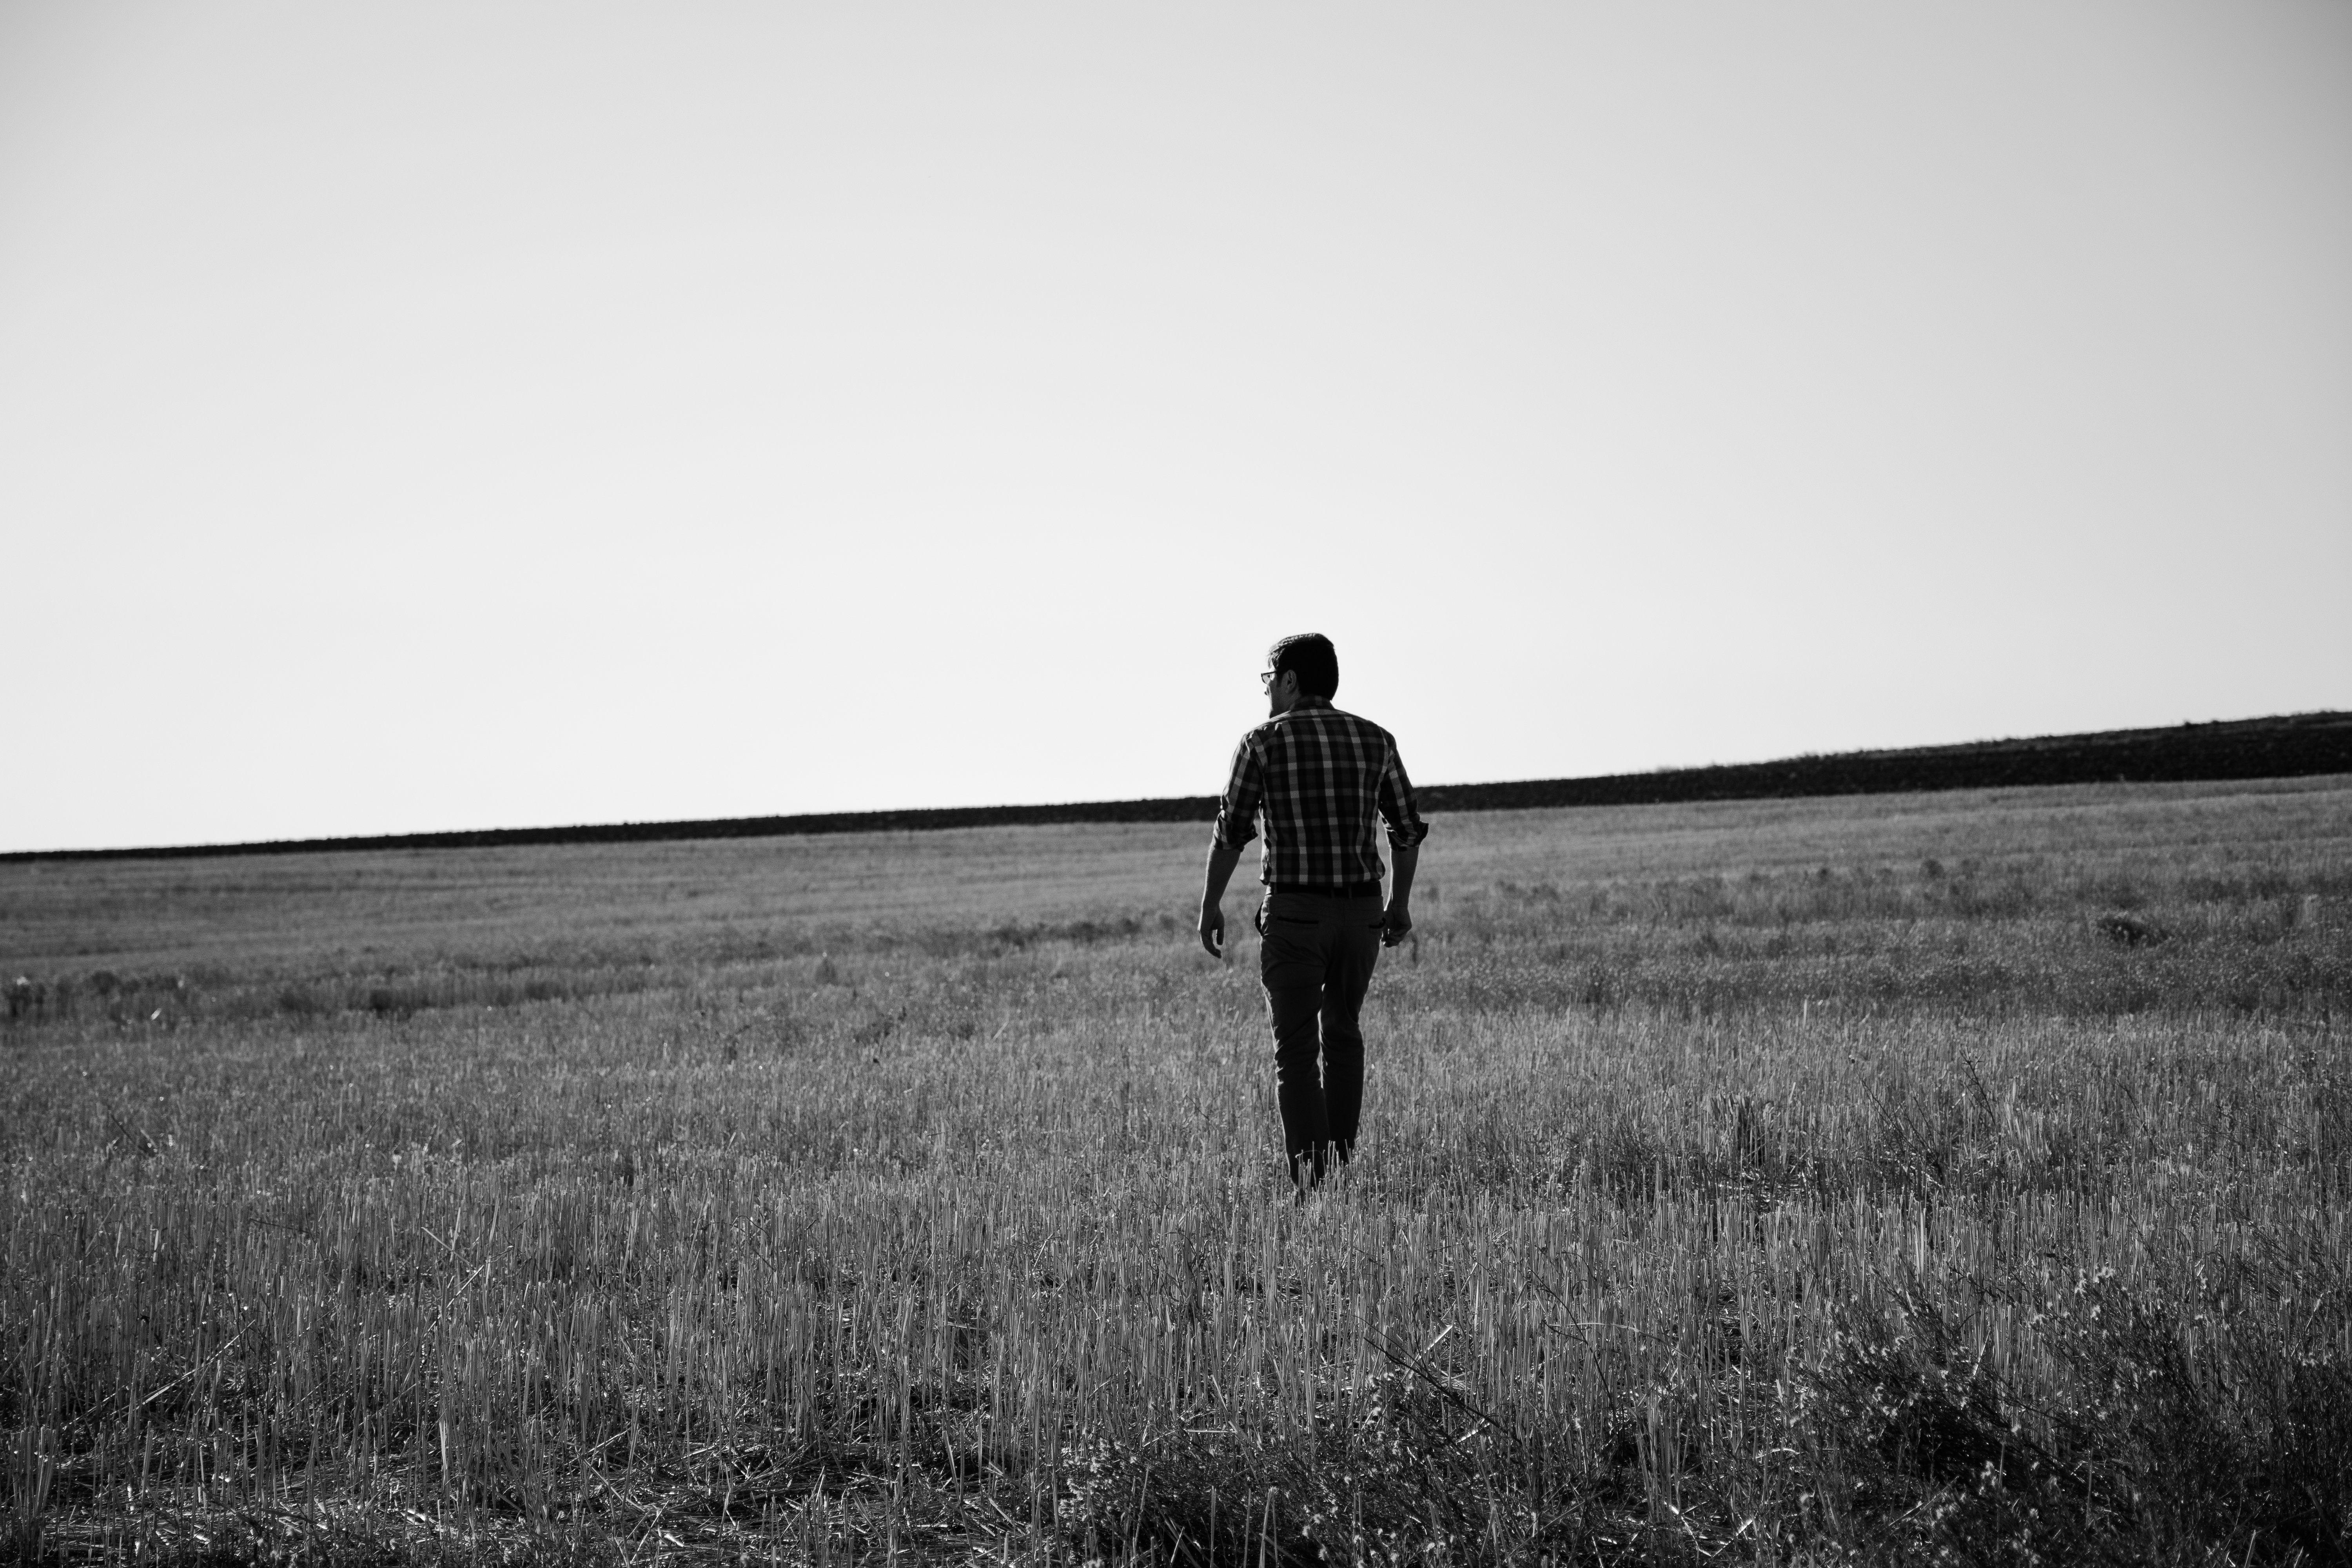
grass, horizon, silhouette, black and white, field, photography, prairie, black, agriculture, monochrome, photograph, habitat, rural area, monochrome photography, natural environment, atmospheric phenomenon, grass family